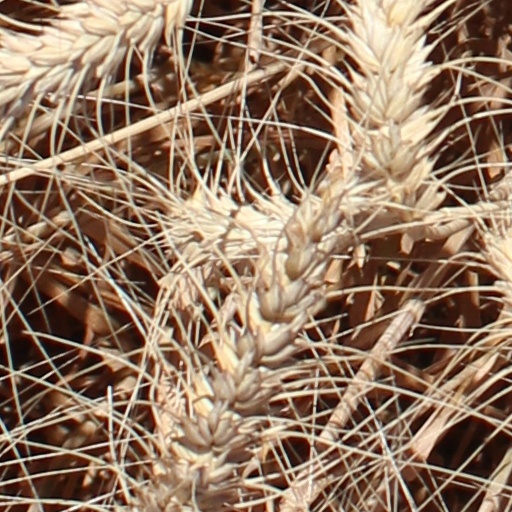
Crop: wheat